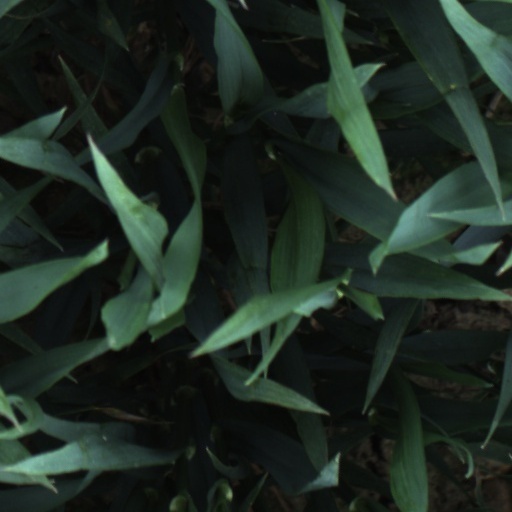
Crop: wheat